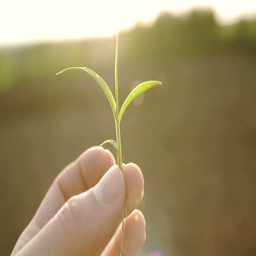
hand holds a sprout on the background of the sun